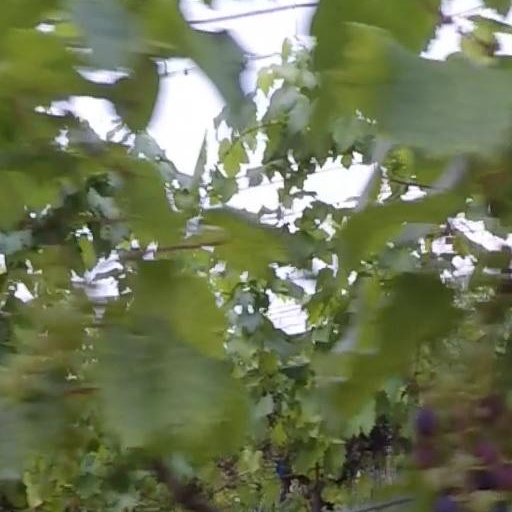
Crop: grape